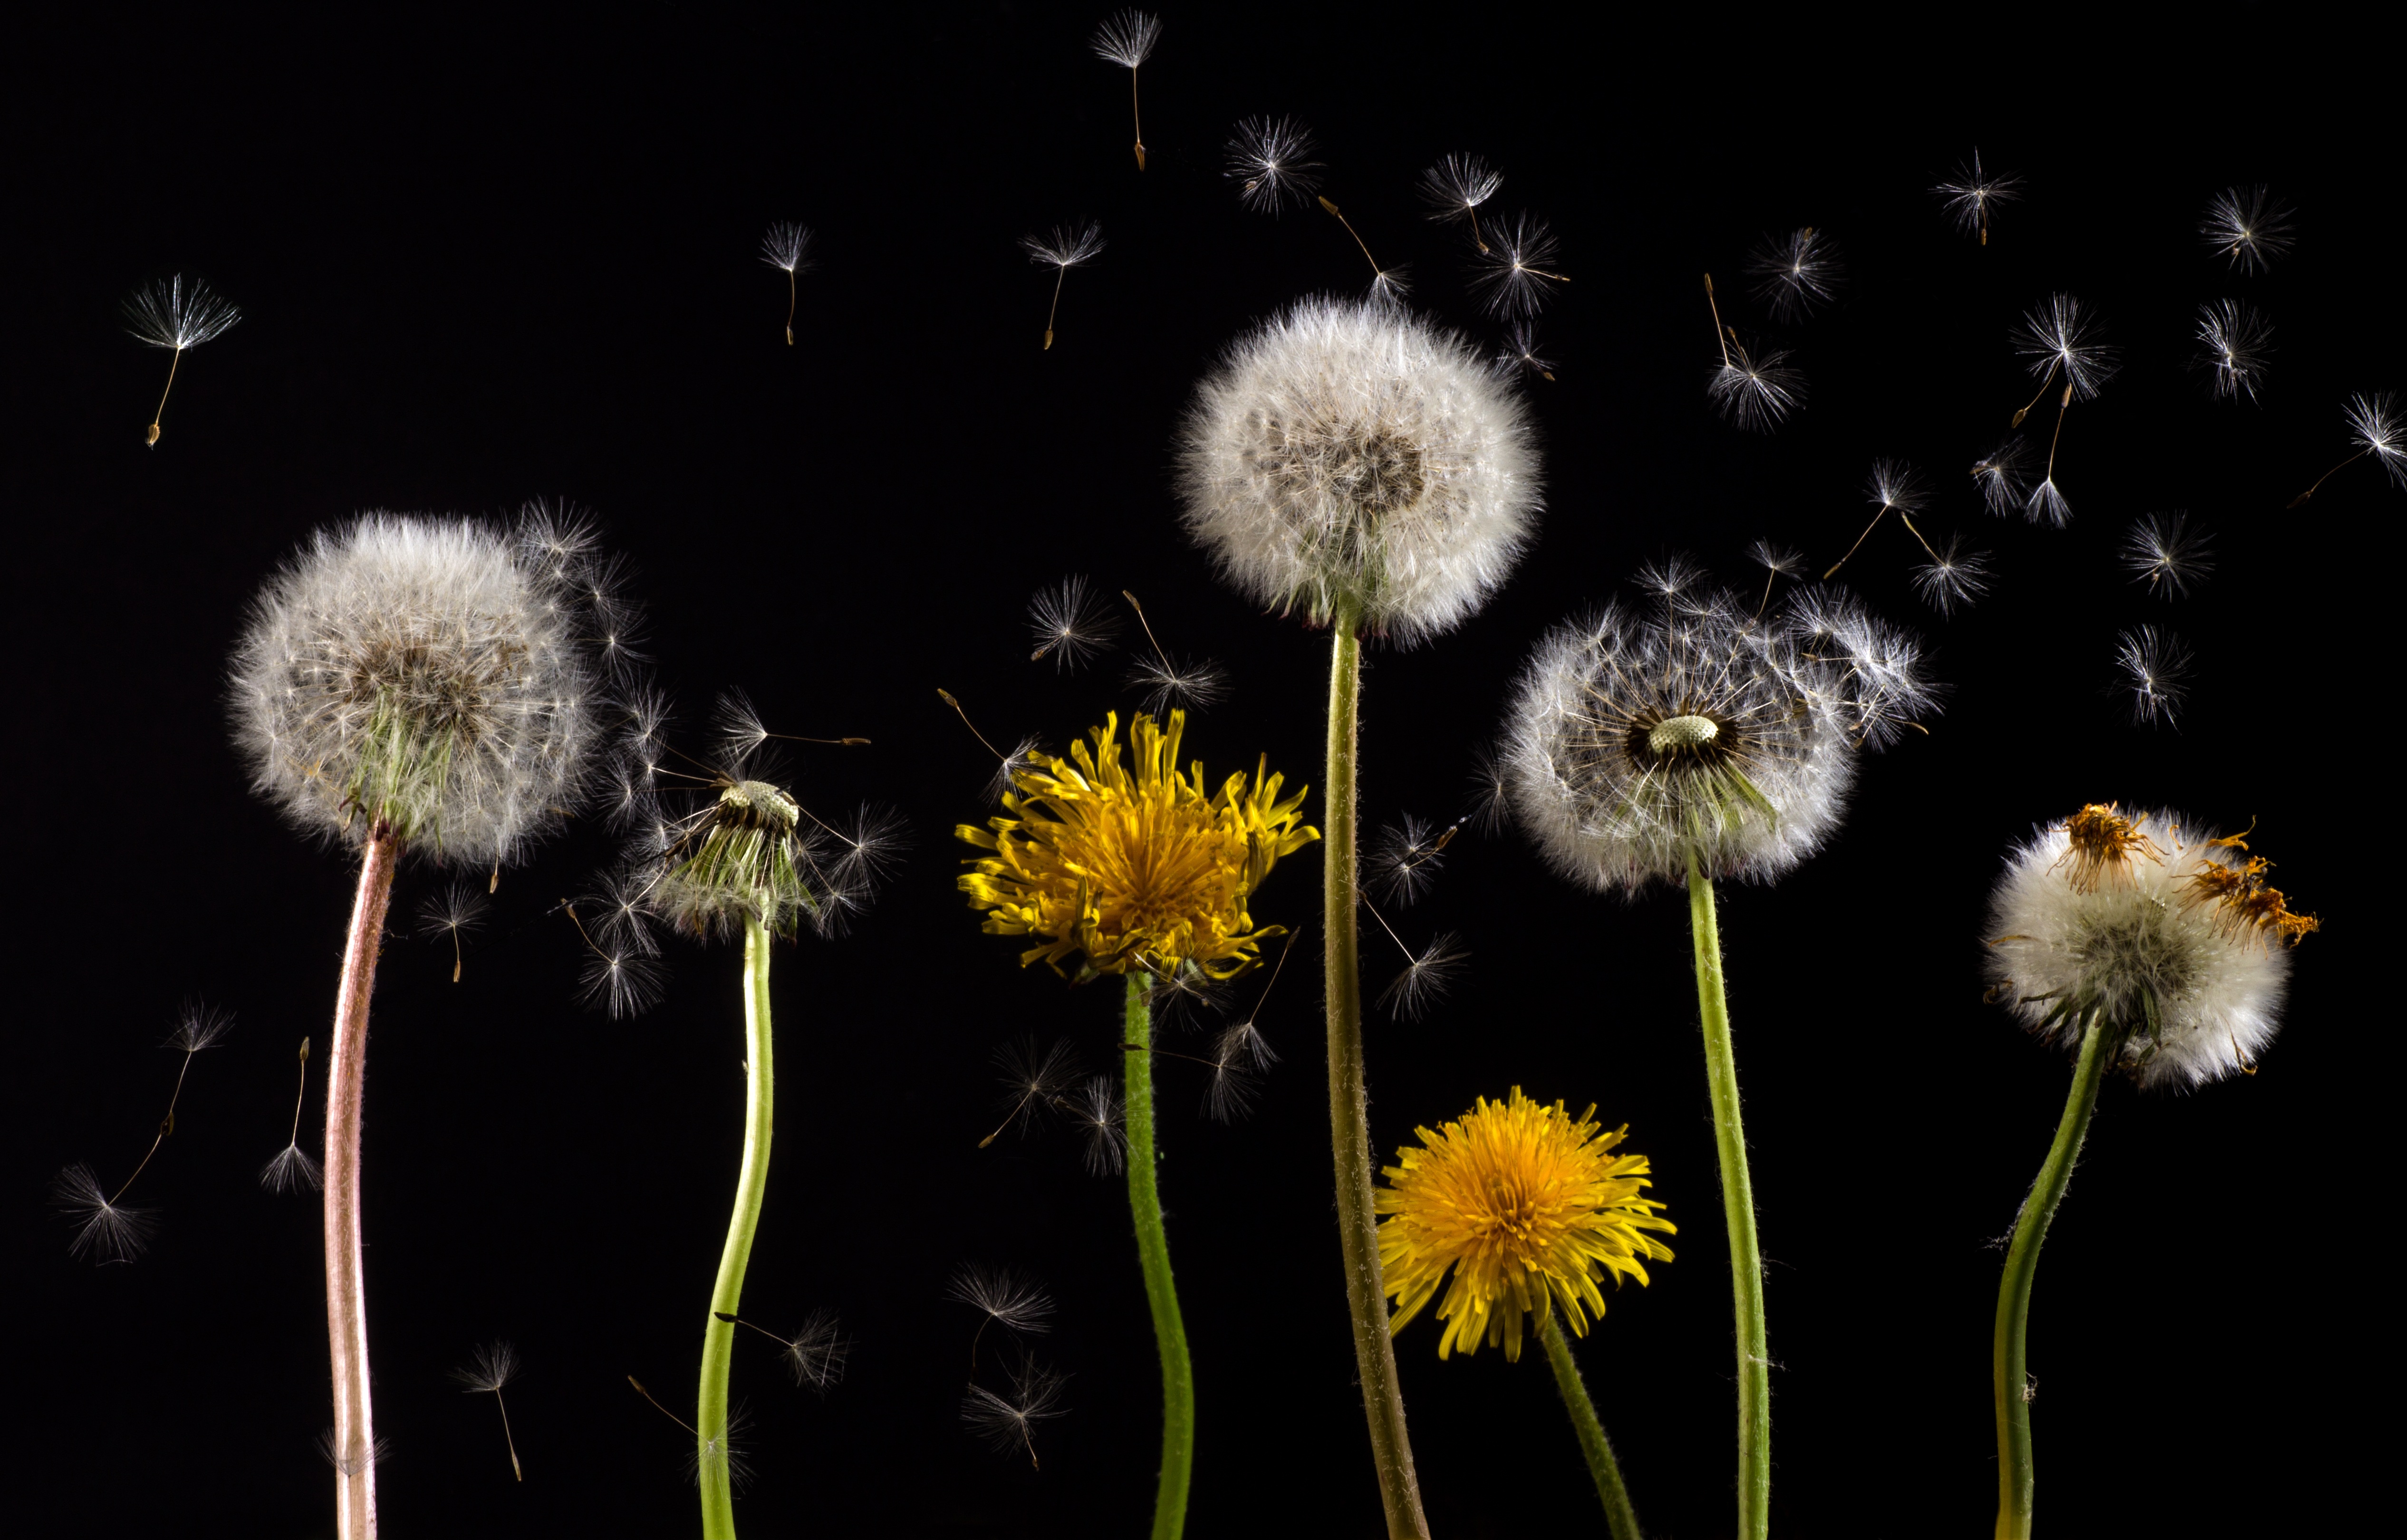
plant, photography, dandelion, flower, petal, pollen, macro, botany, flora, close up, taraxacum, back light, macro photography, flowering plant, common dandelion, daisy family, plant stem, land plant